Helsinki Summit (1990)

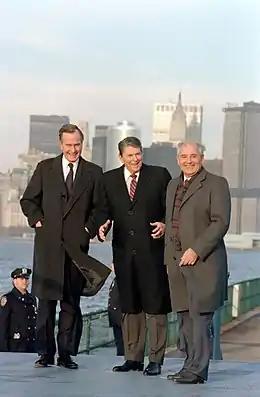
President Ronald Reagan and Vice President Bush Meet with Soviet General Secretary Gorbachev on Governors Island New York in 1988

In subsequent summits— Reykjavik Summit (1986), Washington Summit (1987), Moscow Summit (1988), and Governors Island Summit (1988)—President Reagan and General Secretary Gorbachev continued to negotiate agreements relating to mutual nuclear disarmament such as the Strategic Defense Initiative, the Anti-Ballistic Missile (ABM) Treaty, the , the Strategic Arms Reduction Talks (START) as well as limitations on nuclear testing.